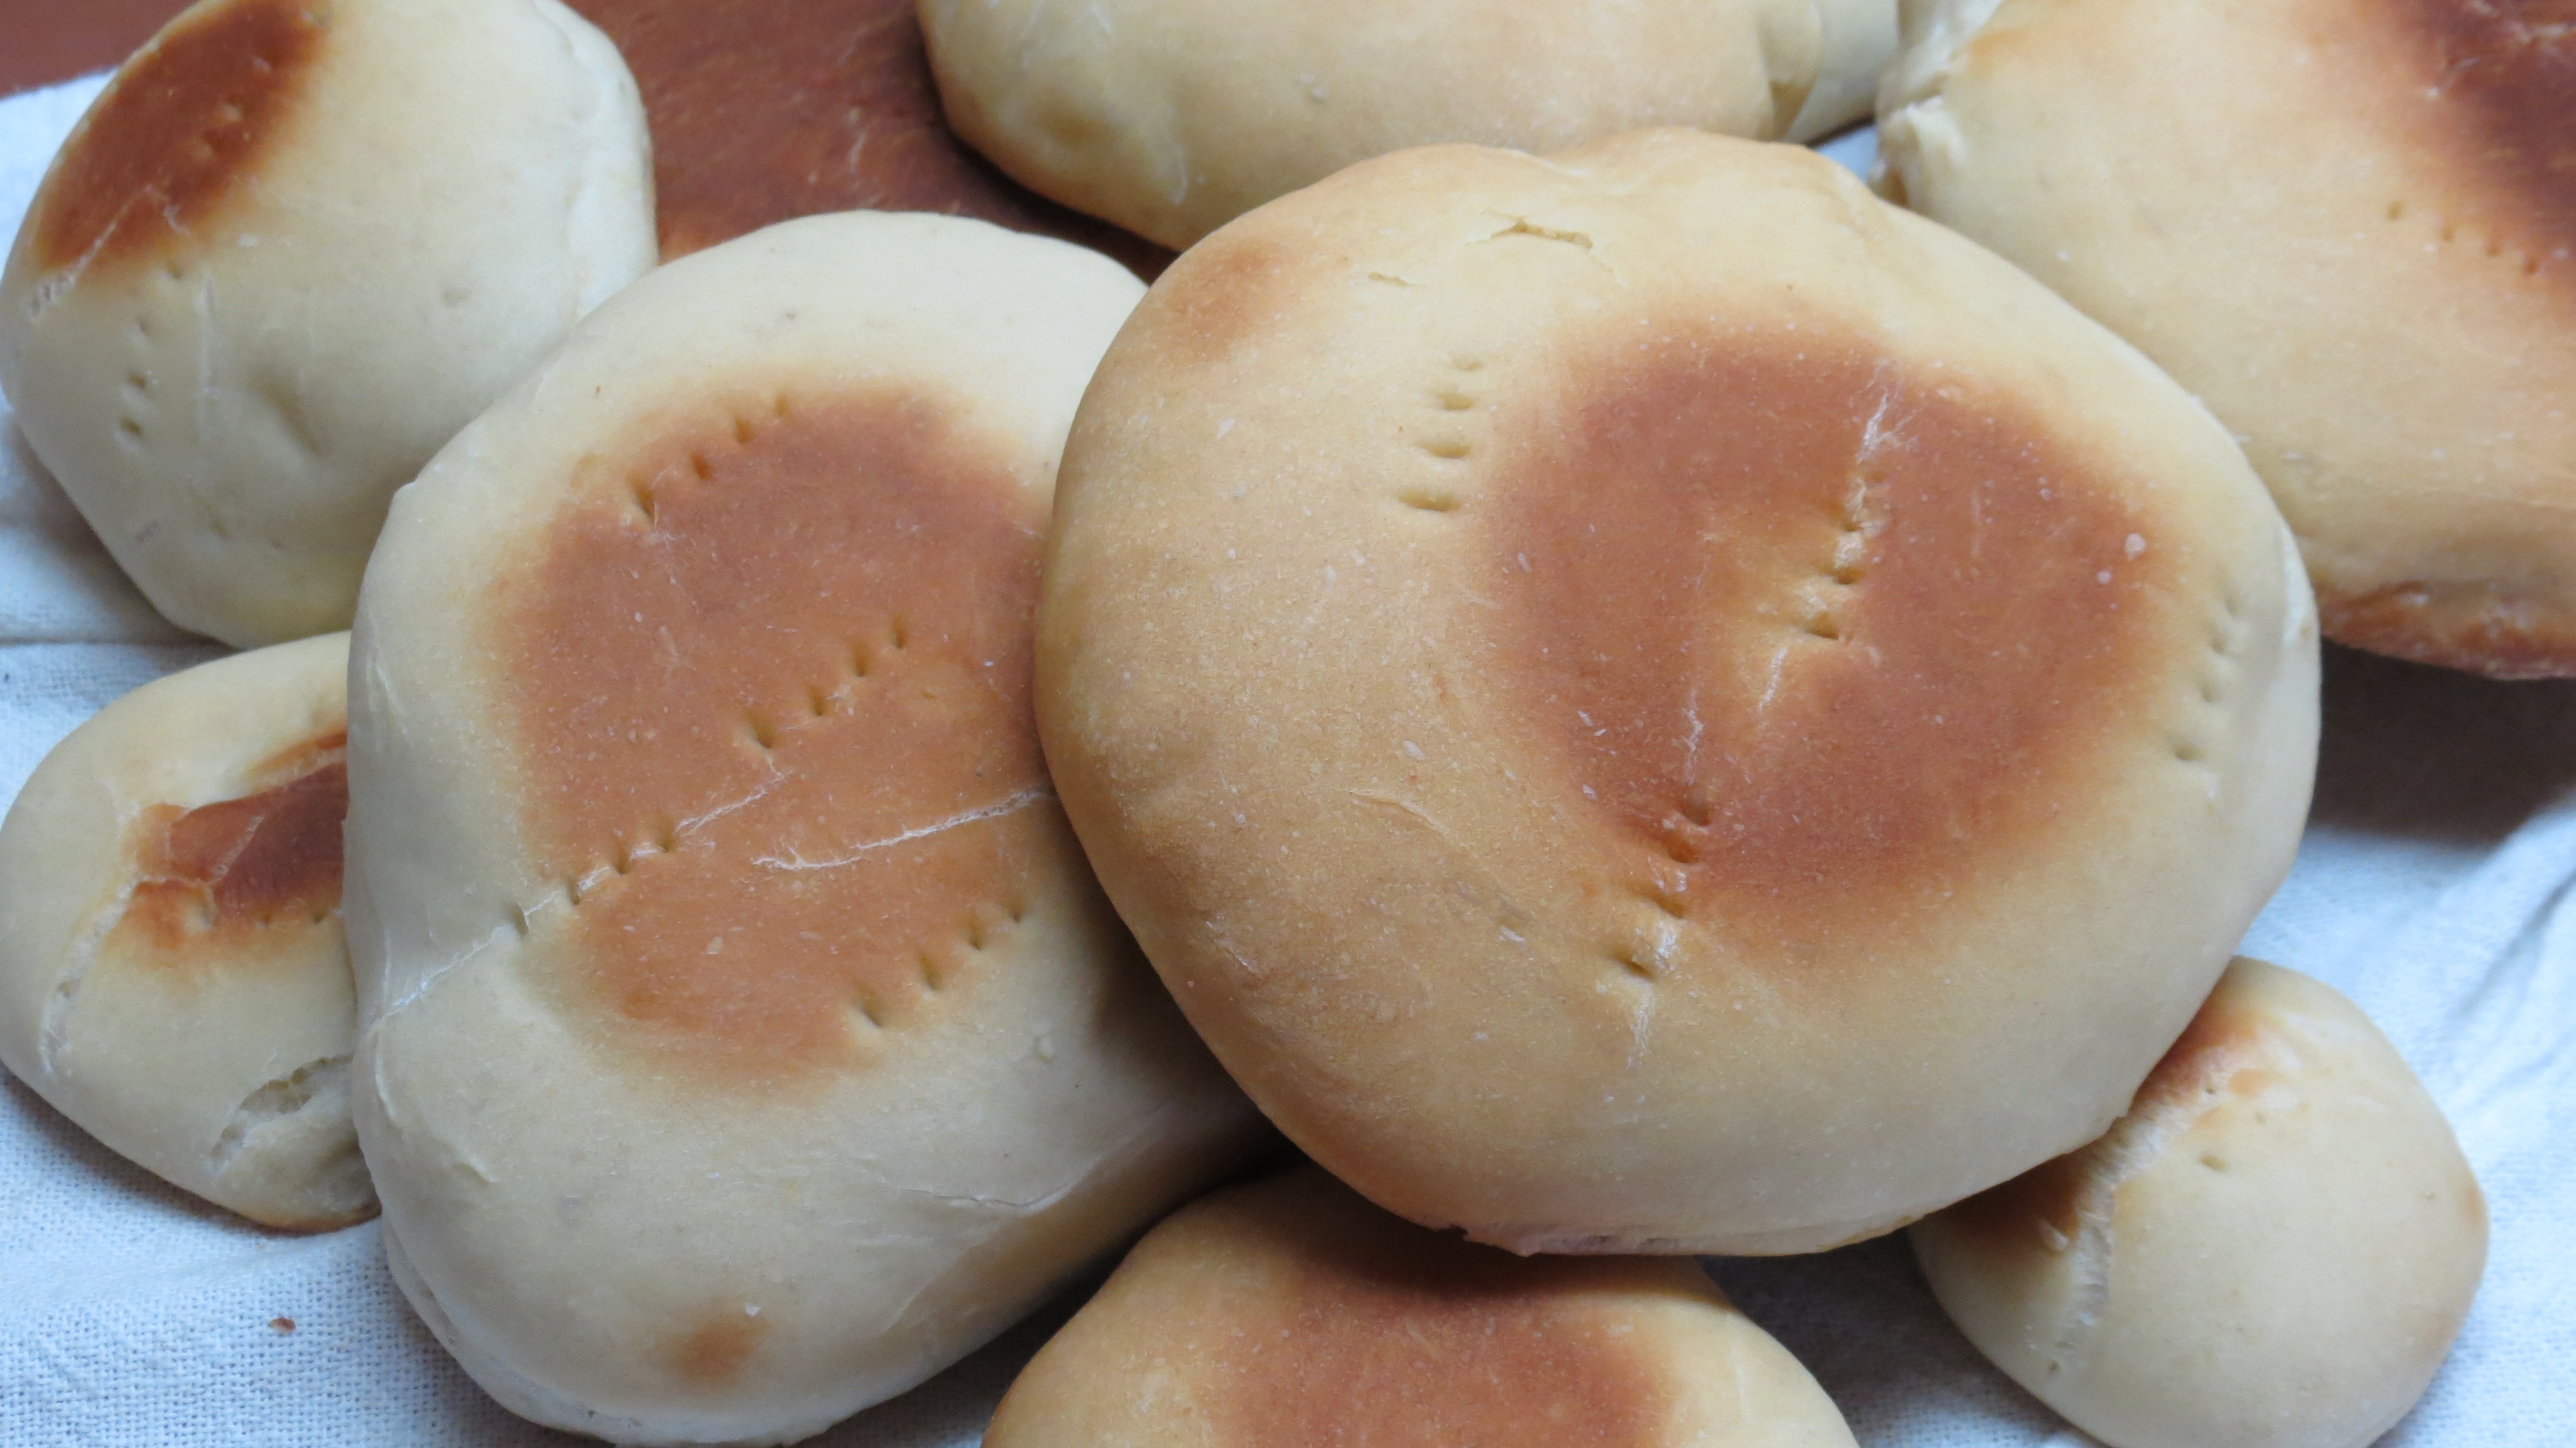
plant, dish, food, produce, vegetable, cuisine, flowering plant, homemade bread, homemade food, land plant, agaricomycetes, agaricaceae, cheese bun